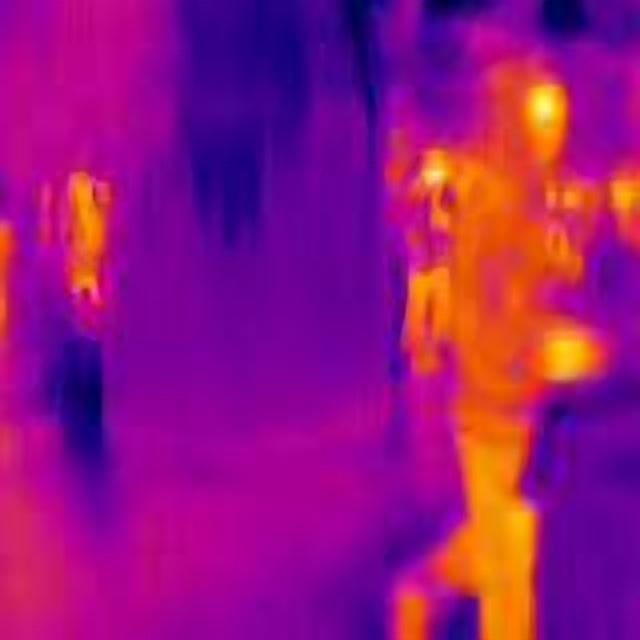
Detected objects:
label: person
label: person
label: person